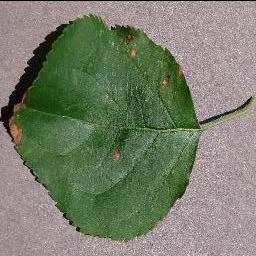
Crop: apple
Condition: black_rot